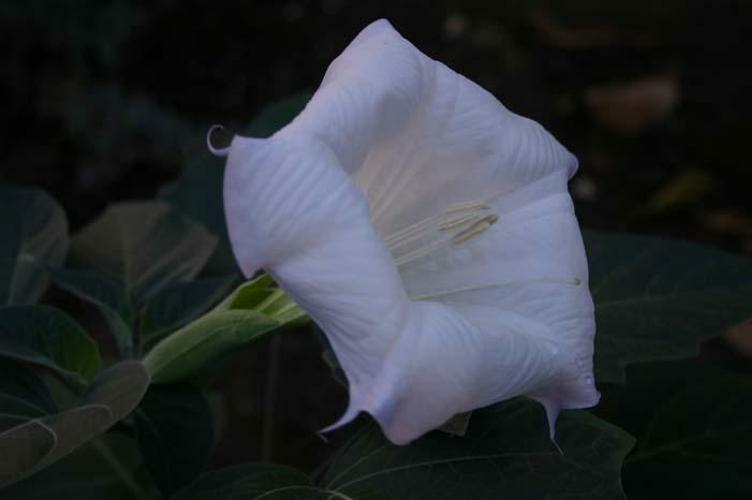
Flower: thorn apple